Marco Krainer

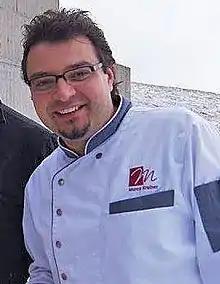
Marco Krainer

Marco Krainer (Marco Wolfgang Krainer, born October 4, 1981, in Linz, Upper Austria) is an Austrian specialty chef who works as a TV and Radio chef.